Maizuru

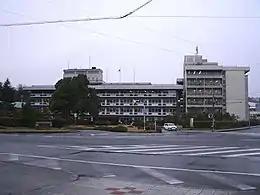
Maizuru City Hall

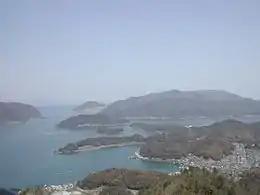
Maizuru Bay

Like Toyooka in Hyōgo Prefecture, Maizuru has a climate resembling the Hokuriku region rather than the rest of Kansai, though it is less wet than other Hokuriku towns during the late autumn and winter because its location on a deep inlet means the northerly winds driven by the Siberian High and Aleutian Low do not produce as much rain and/or snow. In the summer, however, Maizuru can be extremely oppressive as the intense radiation creates extreme humidity around the bay: on August 13, 1994 the town recorded a "minimum" temperature of .